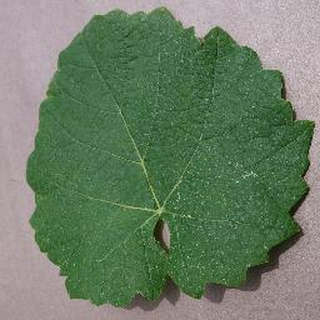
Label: healthy_grape